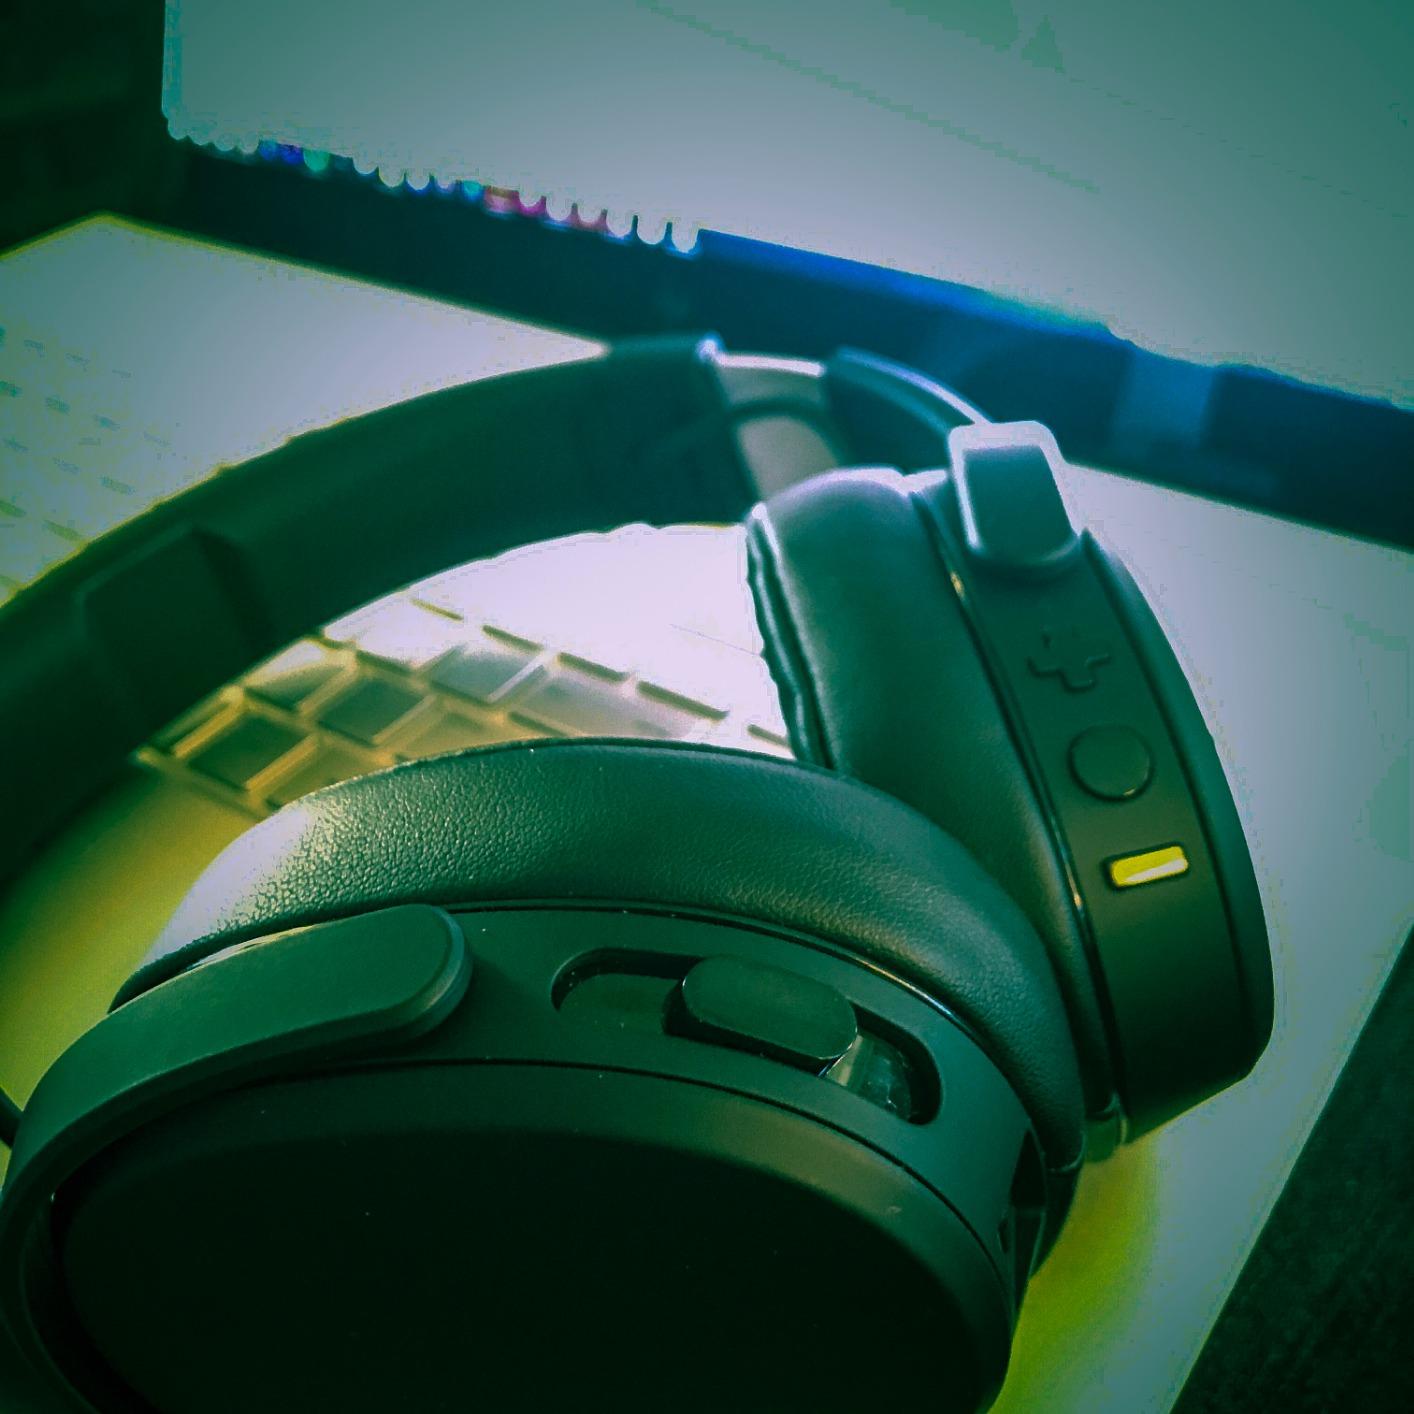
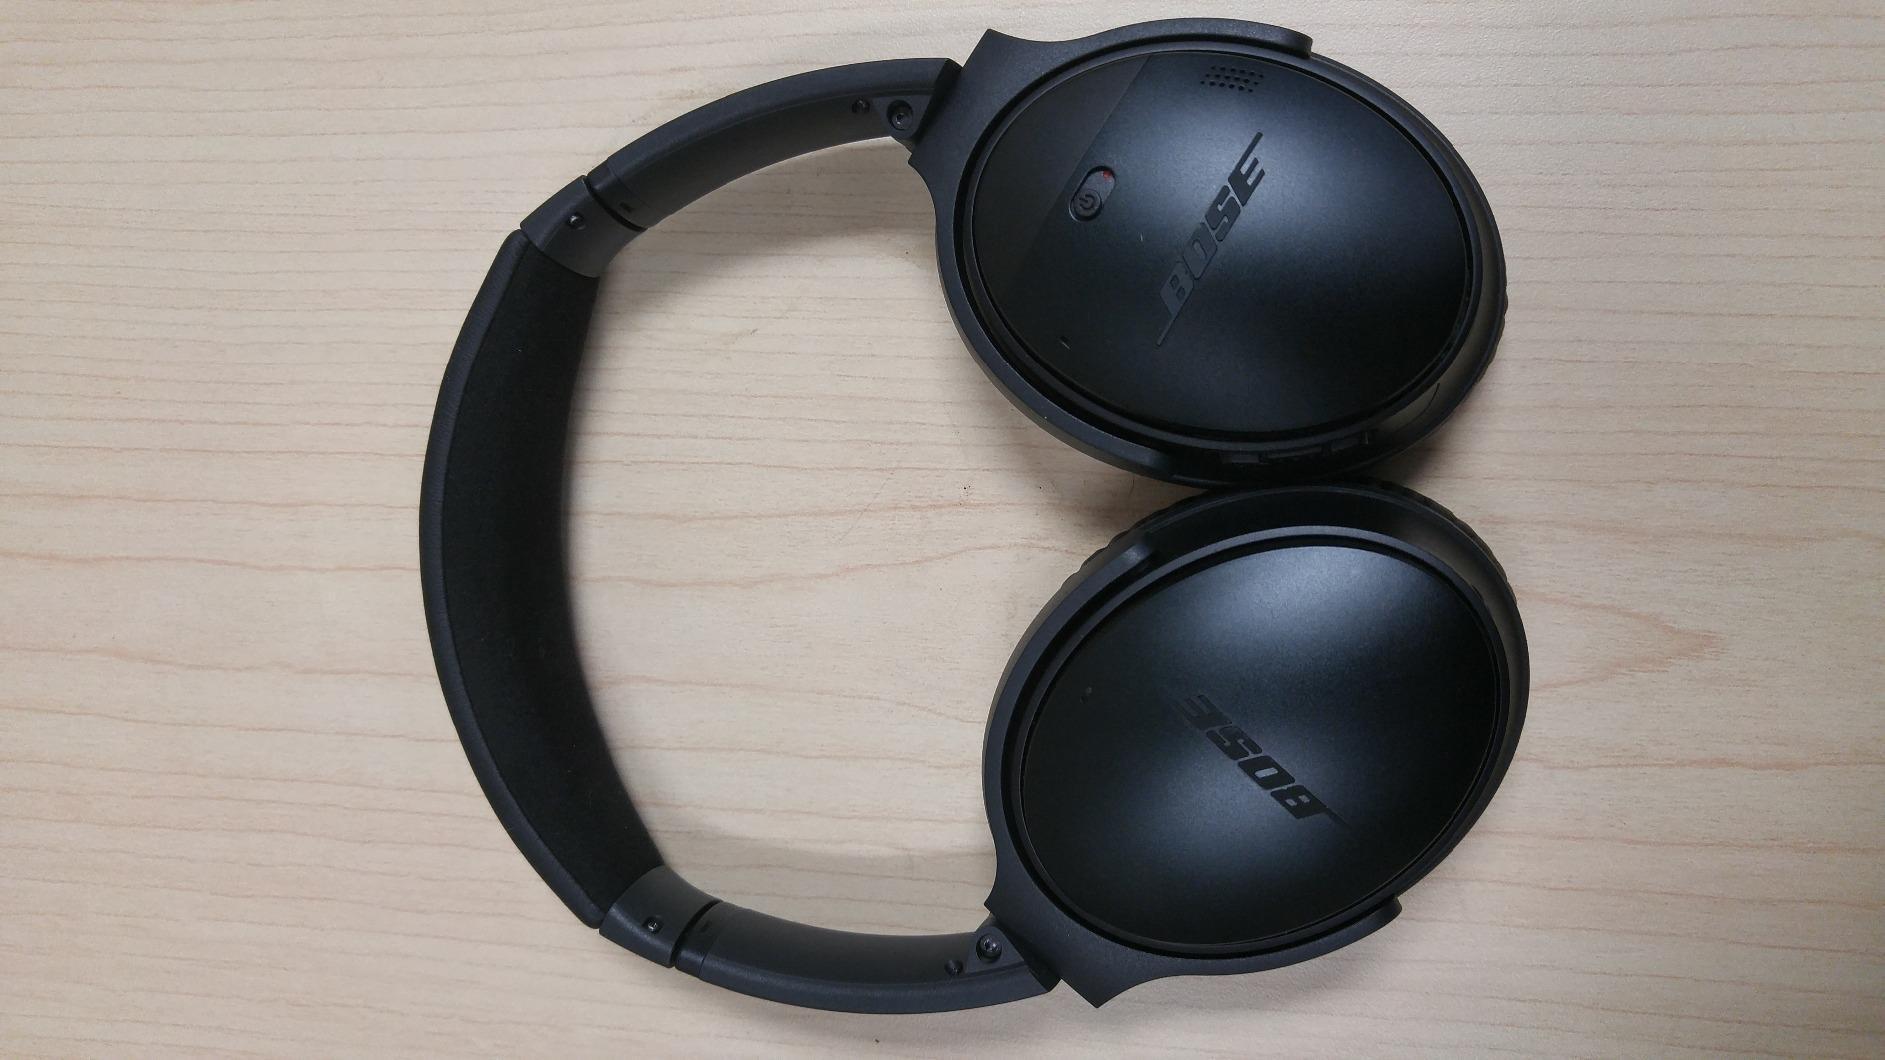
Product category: headphones
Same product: no